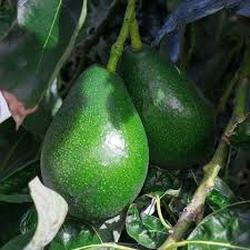
Label: Avocado